Racial violence in Australia

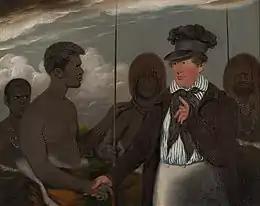
During the 1830s, the Christian missionary George Augustus Robinson negotiated a peace with some of the Tasmanian Aboriginals, following serious conflict between them and British settlers. The peace resulted in the exile of around 100 Aborigines to nearby Flinders Island to be taught European ways. Ravaged by disease, few returned to Tasmania alive.

The early European exploration and colonisation of Australia often led to violent and deadly conflicts between the original inhabitants, the Aboriginal populations, and Europeans throughout the continent, from the arrival of early European mariners and arrival of the British First Fleet at Sydney in 1788, to the time of the Caledon Bay Crisis of the 1930s. Racism often played a role in this violence, though competition for land and resources and cultural misunderstandings over differing views of such concepts as sacred spaces and property ownership were also common motivators.